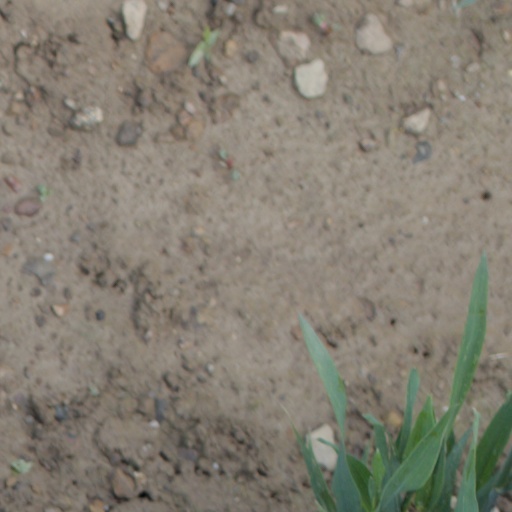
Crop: wheat